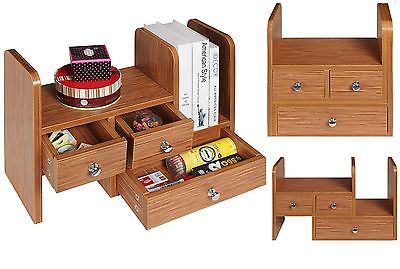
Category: cabinet